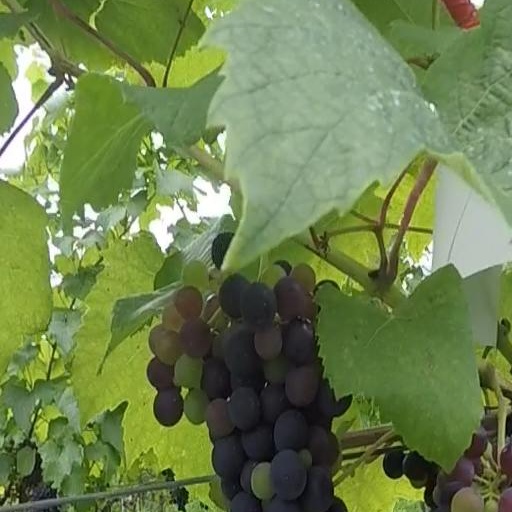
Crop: grape